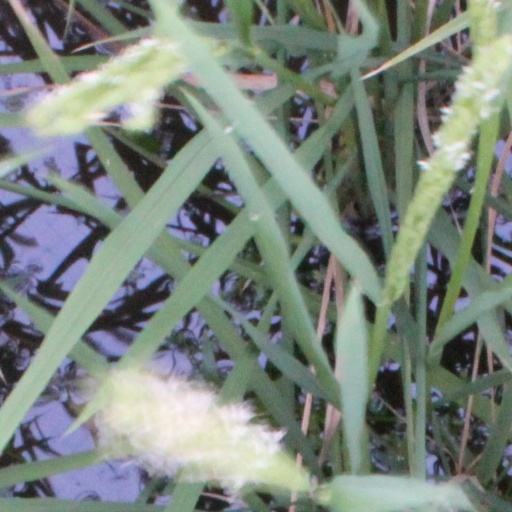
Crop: rice